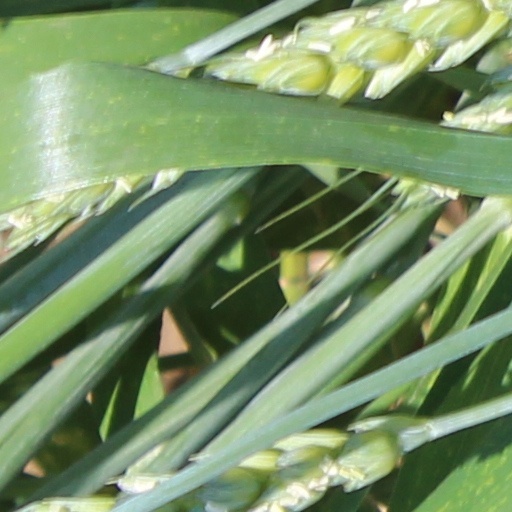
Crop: wheat